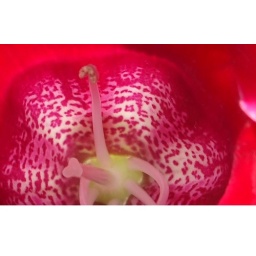
This flower currently resides in Mom's bathroom right now.